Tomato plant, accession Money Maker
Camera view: vertical (180 deg); turntable rotation: 30 degrees
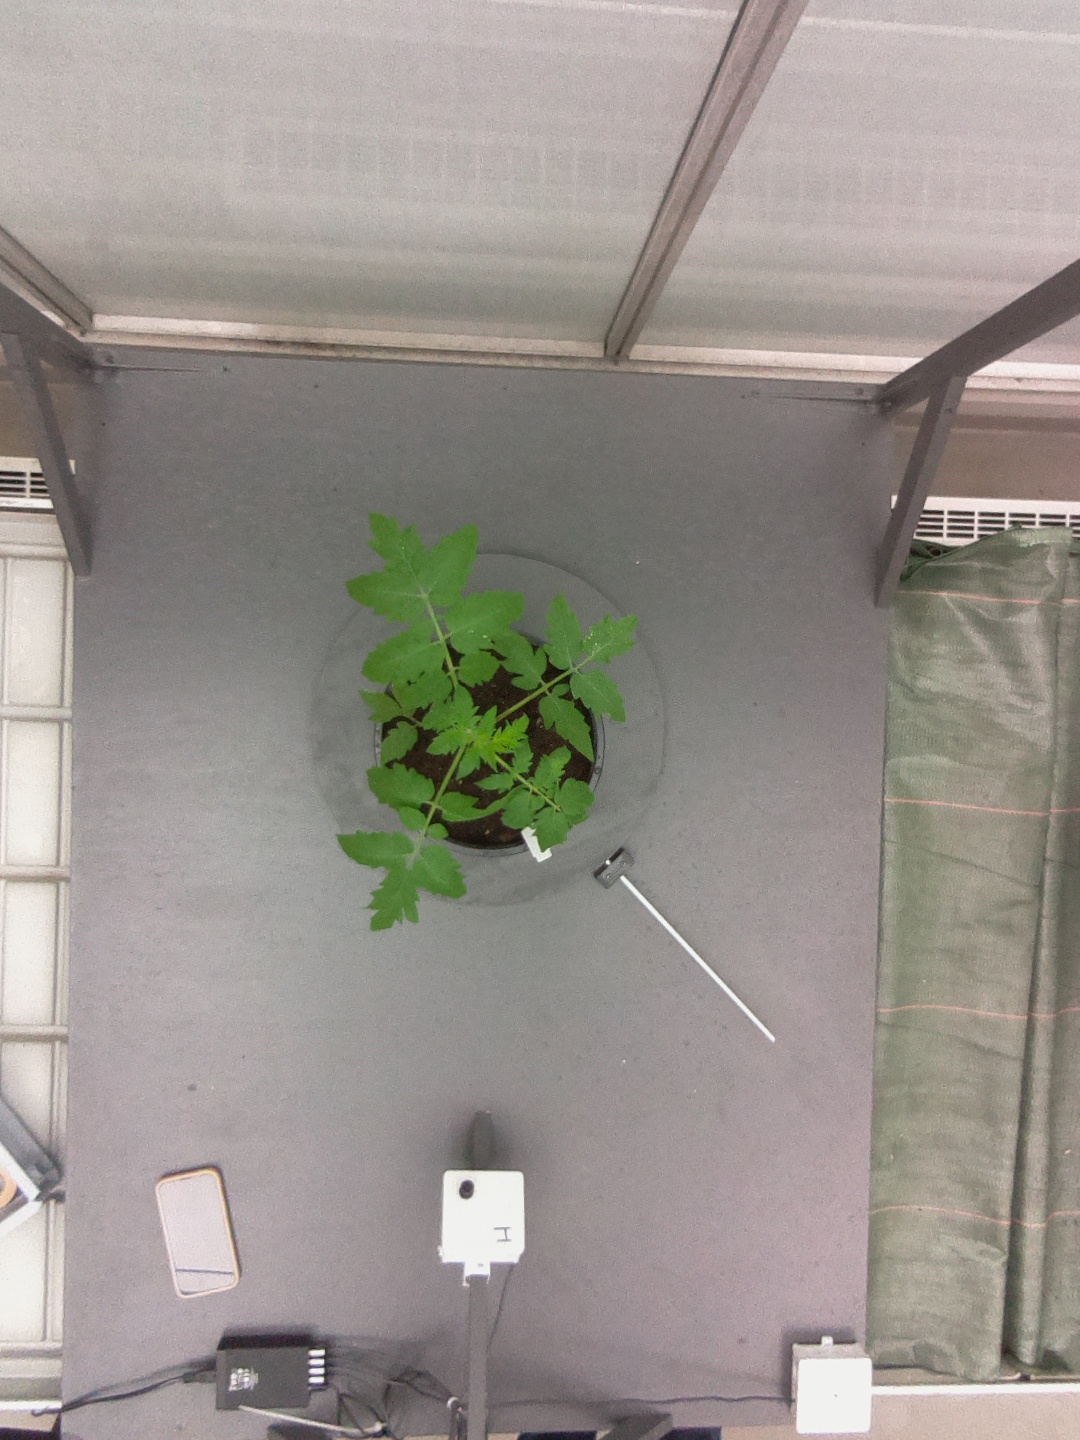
BBCH growth stage 13: 6 of true leaves visible